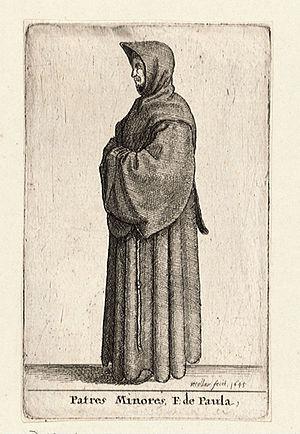
L'ordre des Minimes, en latin Ordo Minimorum, c’est-à-dire « les tout petits », est un institut religieux de pénitents de spiritualité pénitentielle, fondé en 1436 par saint François de Paule, et approuvé en 1474 par les autorités ecclésiastiques.